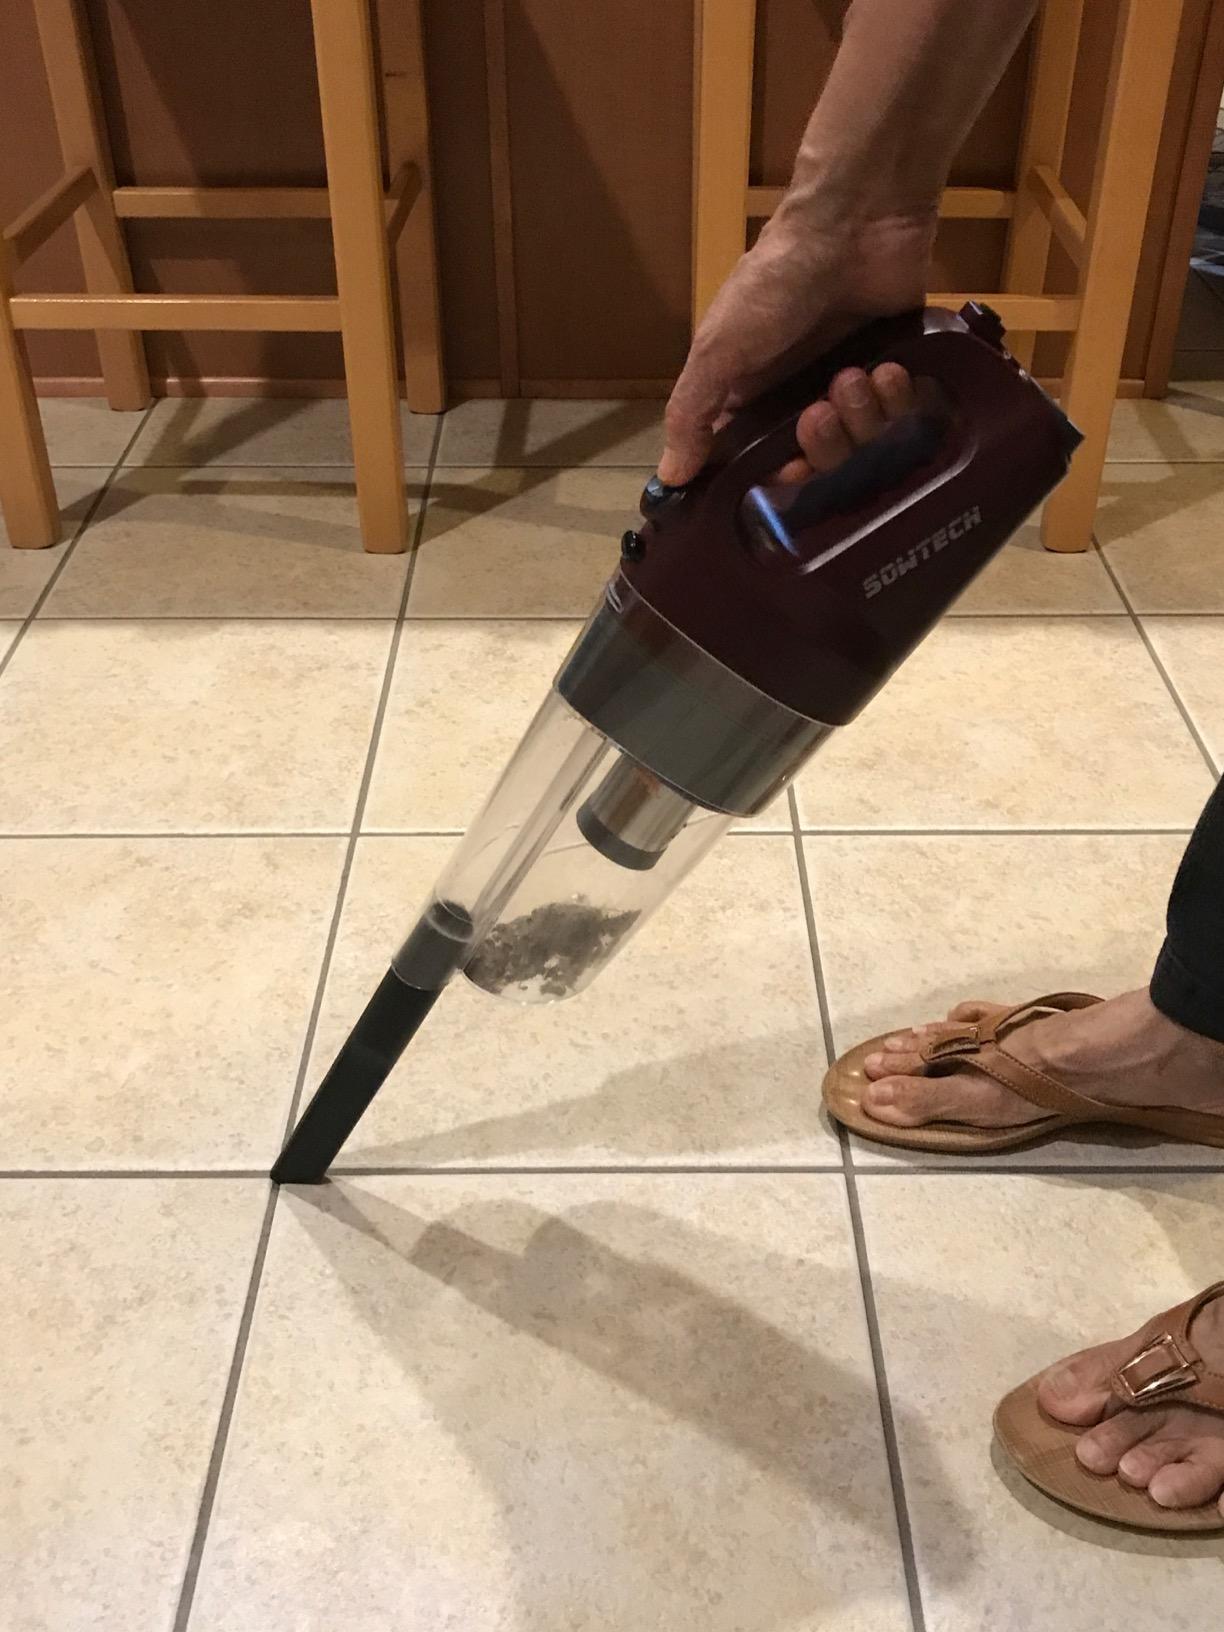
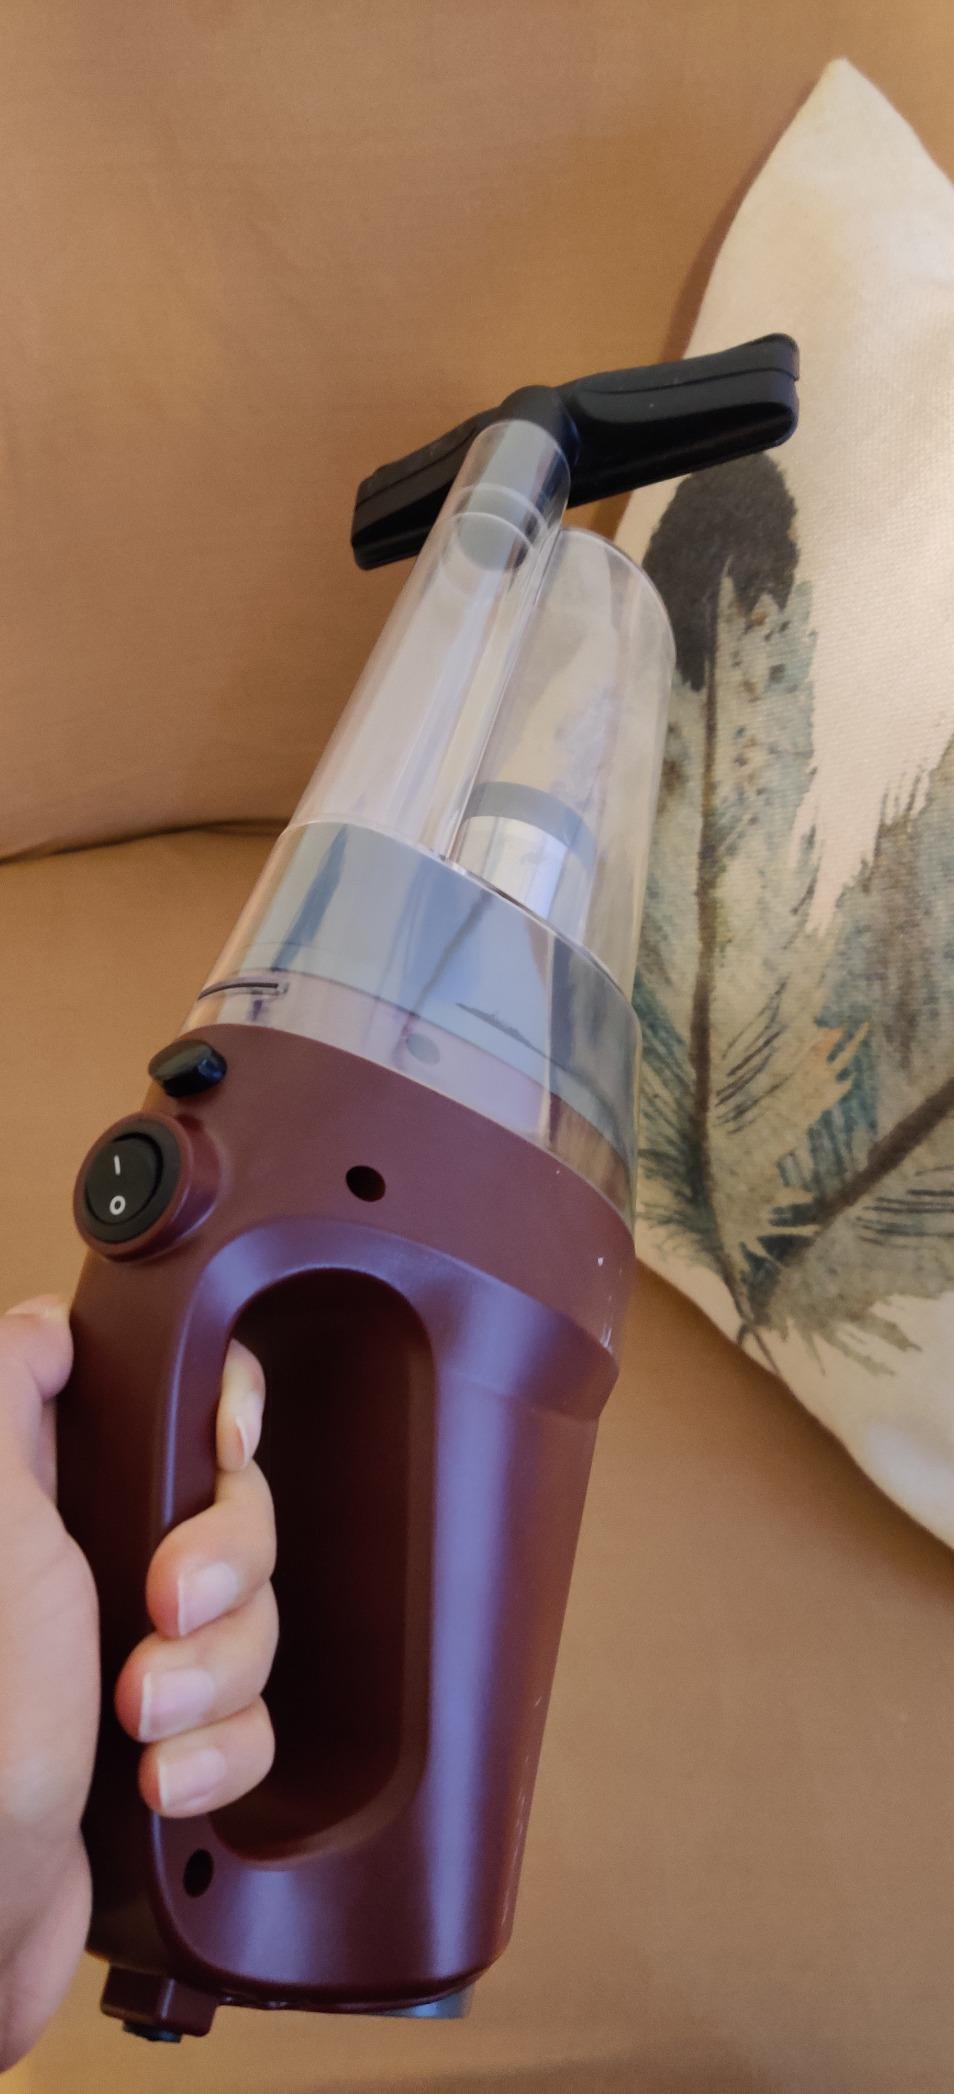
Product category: items_vacuum
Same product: yes